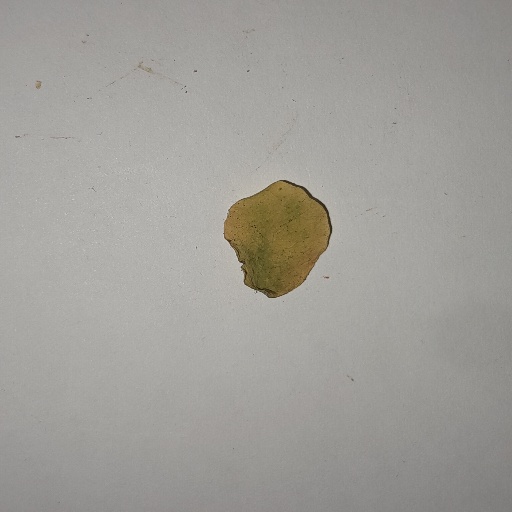
Species: Sojina
Leaf condition: Yellow Leaf